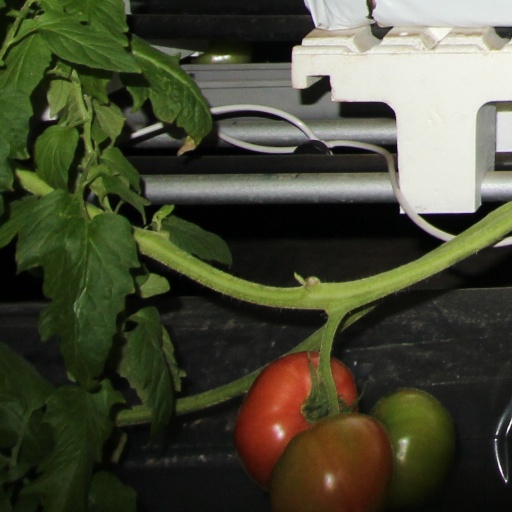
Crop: tomato